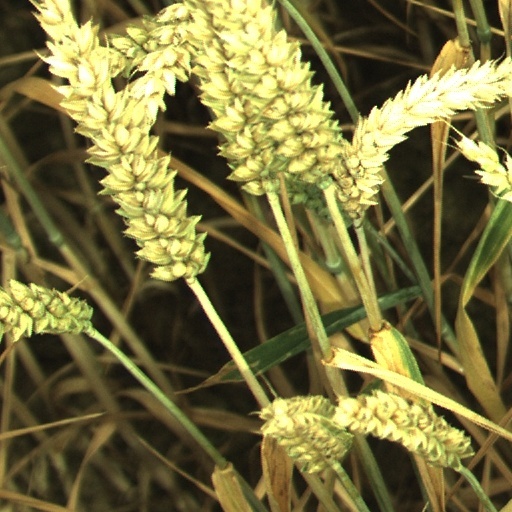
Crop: wheat